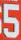
Number: 5